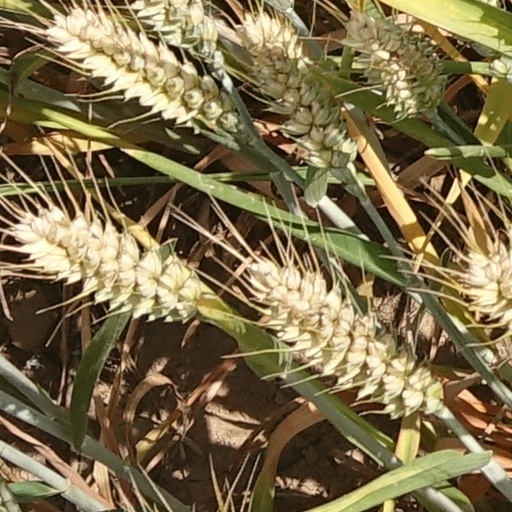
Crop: wheat